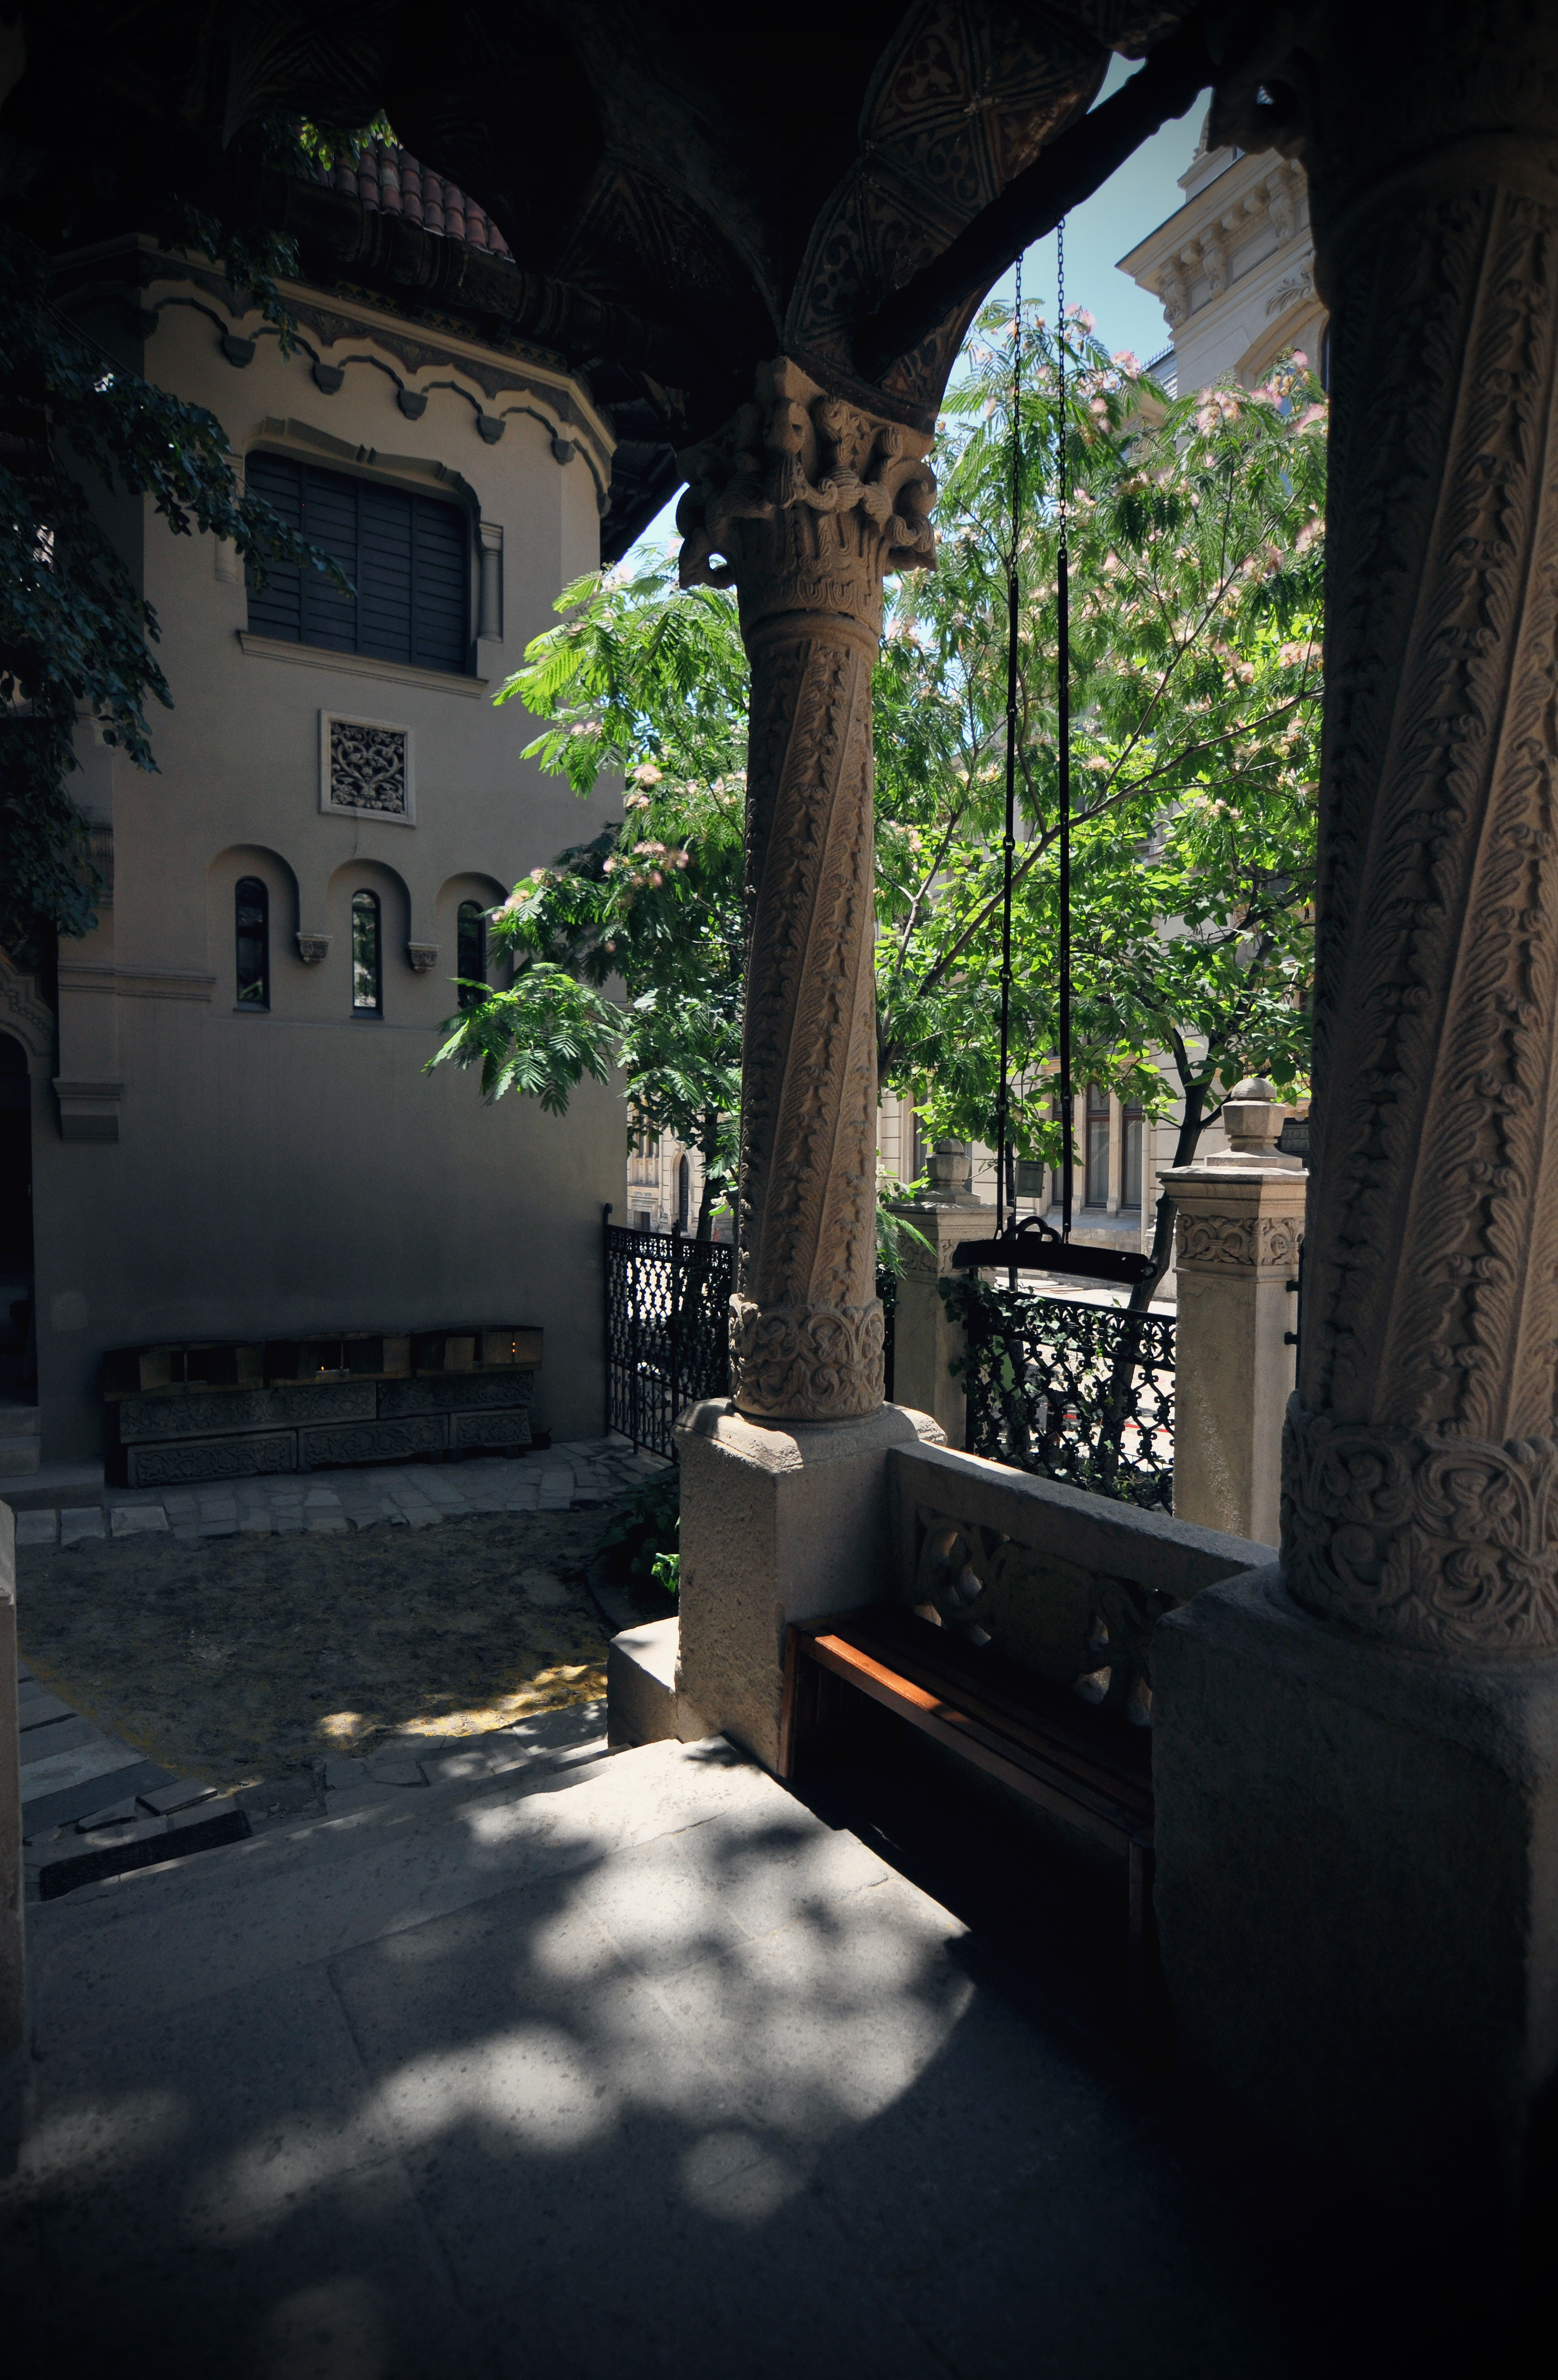
tree, light, architecture, photography, mansion, house, home, monument, photo, explore, architect, column, darkness, church, exterior, lighting, photos, de, candles, courtyard, temple, belltower, monastery, fotografie, romana, style, image, explored, orthodox, revival, eastern, romania, bucharest, roumanie, convent, bor, biserica, arhitectura, orthodoxy, lumina, arhitect, romanian, ortodoxa, patrimoniu, ortodox, manastirea, manastire, cladire, pridvor, exonarthex, bucuresti, curte, coloana, centrulvechi, lipscani, ionmincu, portic, stavro, neoromanian, neoromanesc, stavropoleos, brancovenesc, 1724, lmibiima1946401, belfry, clopotnita, semantron, toaca, urban area, lumnanari